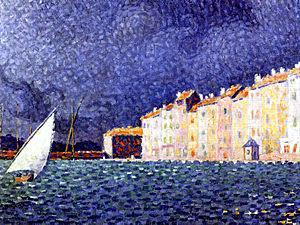
L'orage,
Le musée de l'Annonciade est un musée d'art situé à Saint-Tropez et abritant une collection de peintures du XIXᵉ et du XXᵉ siècle, rappelant que Saint-Tropez a été à cette époque l'un des foyers de création picturale où se sont réunis, autour de Paul Signac, certains des plus grands peintres avant-gardistes comme Matisse ou Braque.